Drezdenko

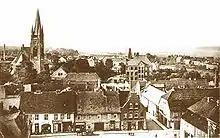
Early 20th-century view of the town

During the Napoleonic Wars French troops were stationed in the town. In 1831, several columns of Polish officers and soldiers marched through the town, fleeing the Russian Partition of Poland after the failed November Uprising. From 1871 to 1945 the town was part of Germany. After Poland regained independence after World War I, the Polish-German border ran nearby, leaving the town on the German side. In the interwar period, the local economy weakened, many residents emigrated to work in western Germany. In addition, attempts to Germanize the Polish population intensified, as a result of which some left for Poland. Economic growth occurred in connection with the militarization of Germany by the Nazis in the 1930s, and during World War II many forced laborers, mostly Poles, were brought to the town. After the war the town became again part of Poland, in accordance to the Potsdam Conference.